The Miracle (1912 film)

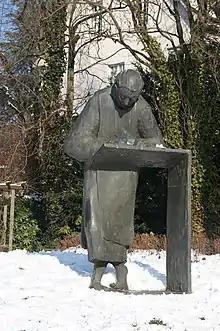
Statue of Caesarius of Heisterbach

The miraculous legend of a wayward nun named Beatrice has been retold many times since it was first collected in the early 13th century by Caesarius of Heisterbach in his "Dialogus miraculorum" (1219–1223). The tale was revived by Maurice Maeterlinck in 1901 in a minor play named "Soeur Beatrice" ("Sister Beatrice"), drawing on versions by Villiers de l'Isle-Adam and on the 14th-century Dutch poem "Beatrijs". Maeterlinck described his own work (and "Ariane et Barbe-bleue") as "...little scenarios, short poems of the type unfortunately called 'opera-comique', destined to furnish the musicians who asked for them, a theme amenable to lyrical developments. They pretend to nothing further." According to one critic, however, "Ariane et Barbe-bleue" and "Soeur Beatrice" "are, in truth, absolutely devoid of serious effort, aesthetic, doctrinal, or moral."